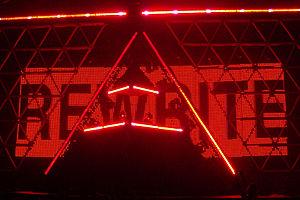
Technologic est une chanson du groupe de musique électronique français Daft Punk. Neuvième plage de l'album Human After All, il fit l'objet d'une sortie comme single le 14 juin 2005.